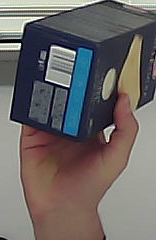
Product: barilla_lasagne